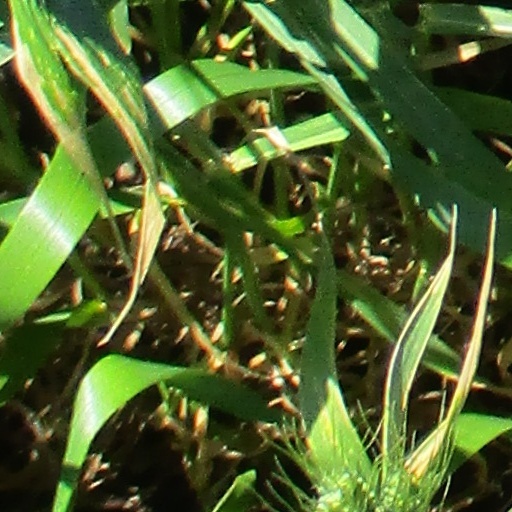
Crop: wheat